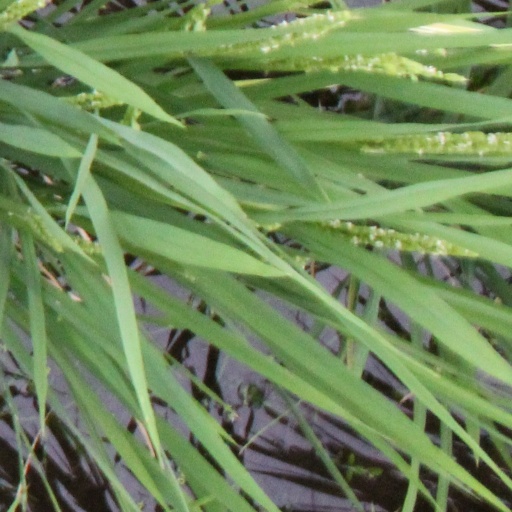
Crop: rice